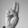
ASL letter: U